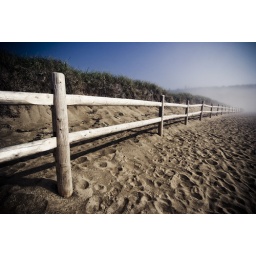
A fence on the beach in Acadia National Park in Maine